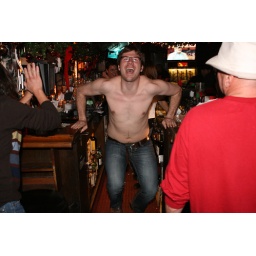
Take your shirt off in a bar in la and work out !!!!!!!!